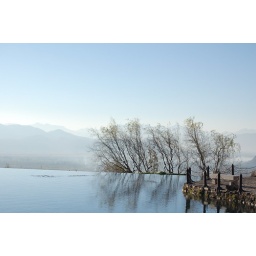
the composition of sky, mountain &amp;amp; river write out the blue in this scene.